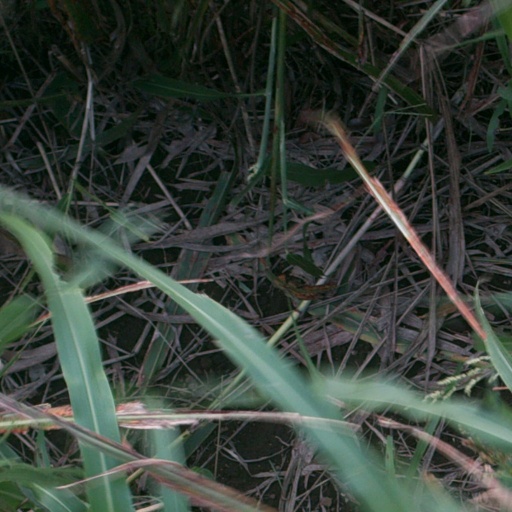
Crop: sorghum